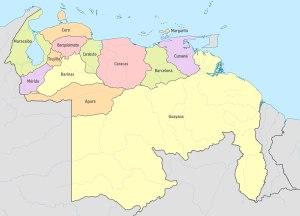
Les provinces du Venezuela sont les divisions administratives utilisées au Venezuela de la colonisation espagnole jusqu'à la fin de la guerre fédérale, où une nouvelle constitution transforme ces subdivisions en états fédérées. Après l'indépendance du Venezuela, il existe 11 provinces, qui atteint son nombre maximum en 1856 lorsque la loi de division territoriale découpe le Venezuela en 21 provinces.